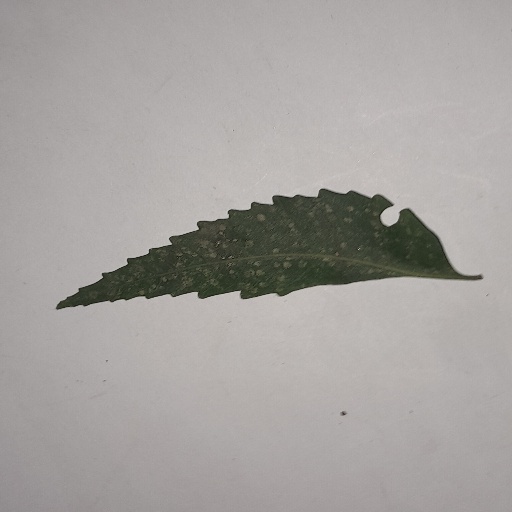
Species: Neem
Leaf condition: Powdery Mildew